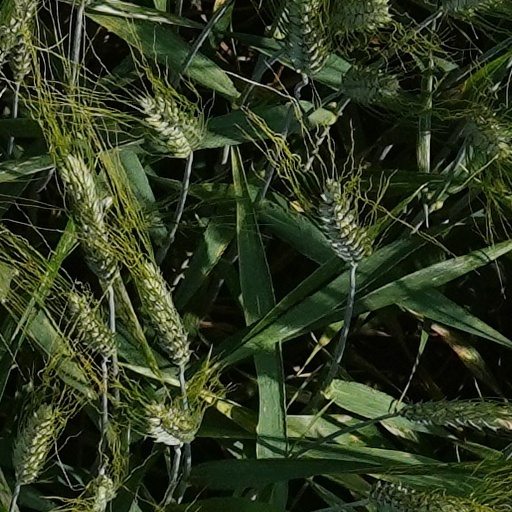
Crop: wheat